Nickels Arcade

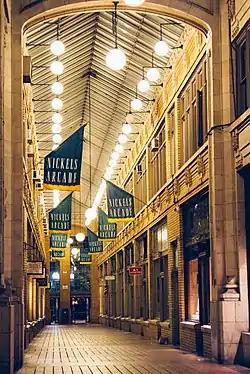

Nickels Arcade is a commercial building located at 326-330 South State Street in Ann Arbor, Michigan. It was listed on the National Register of Historic Places in 1987. The building is notable as perhaps the only remaining example in Michigan of a free-standing commercial arcade building of a type that was popularized by the Cleveland Arcade.